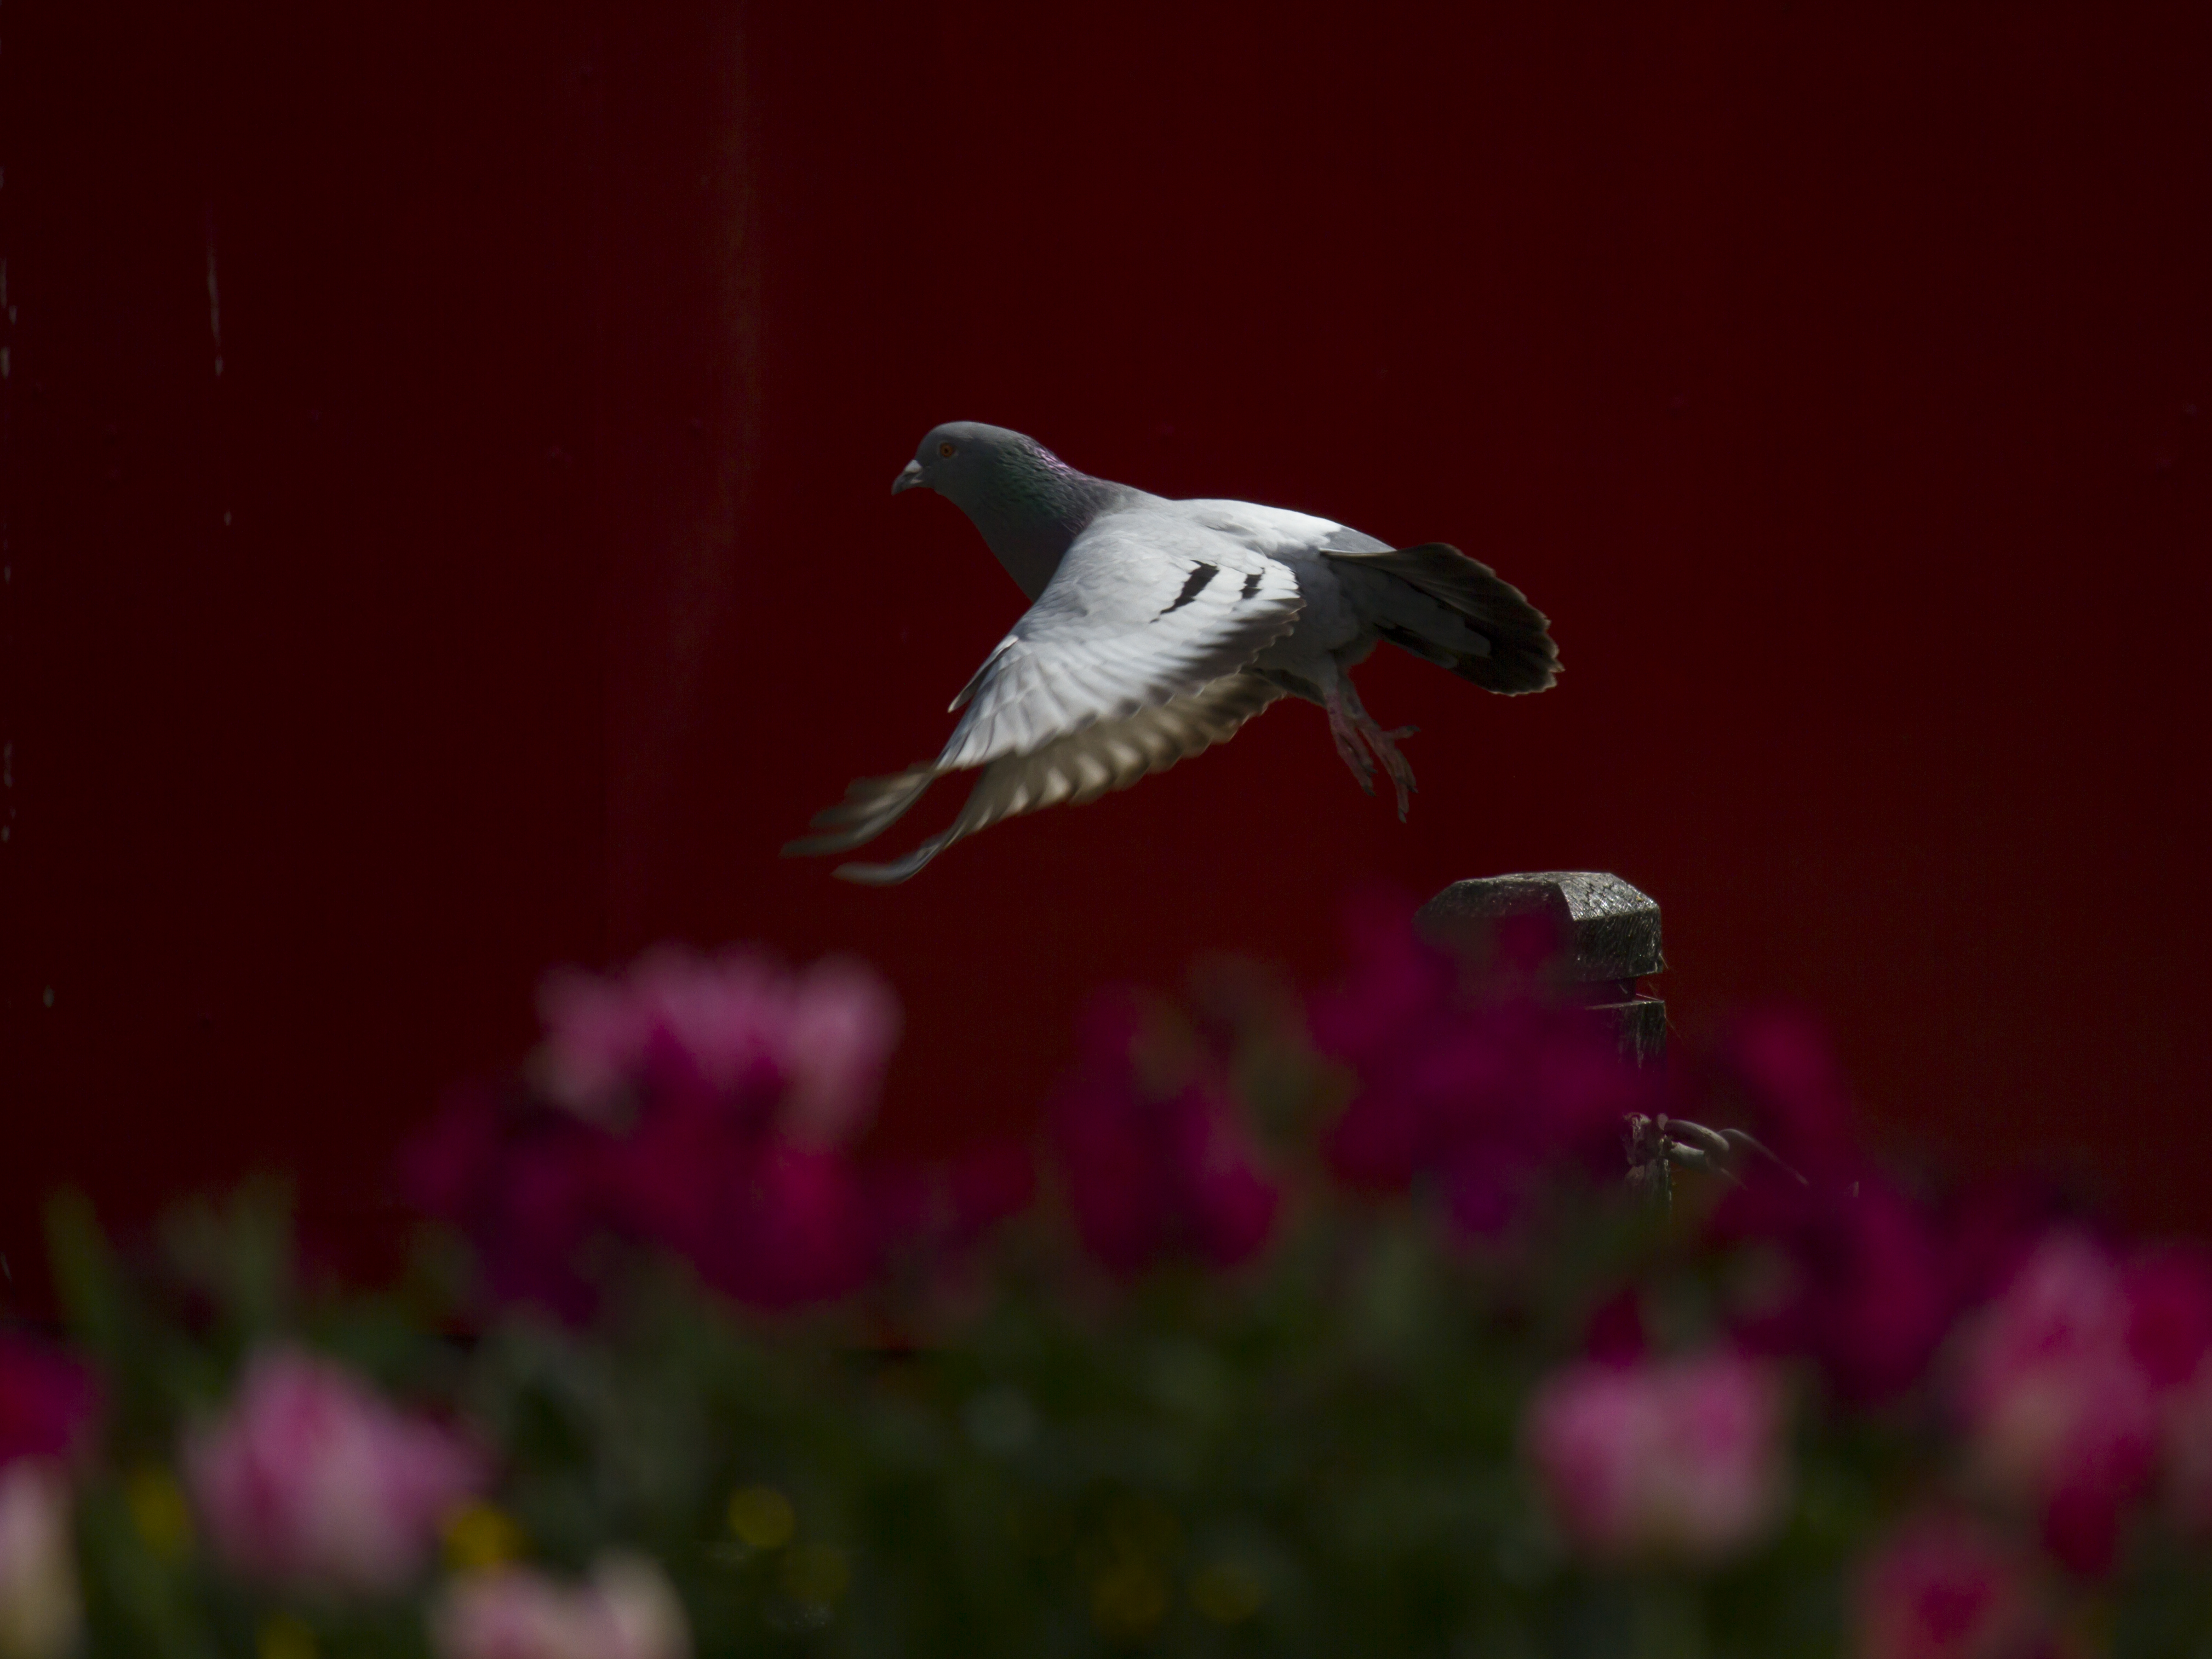
bird, plant, flower, petal, red, beak, hummingbird, uk, peterborough, macro photography